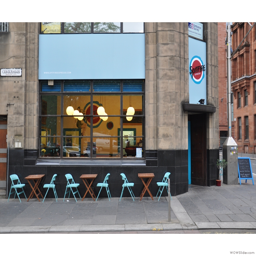
and there it is , at the far end of the street , on the corner .